The Devotion of Suspect X (film)

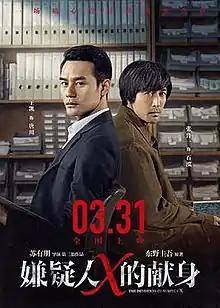
The Devotion of Suspect X 2017 film poster

The Devotion of Suspect X is a 2017 mystery thriller film based on the novel "The Devotion of Suspect X", written by Keigo Higashino. The film is second film directed by Alec Su, and stars Wang Kai, Zhang Luyi, and Ruby Lin. The film was released in China and in North America on March 31, 2017.